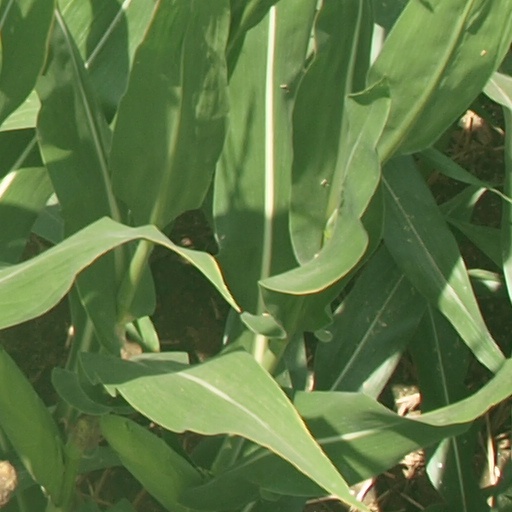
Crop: maize; corn